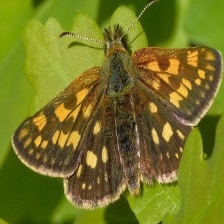
Species: CHECQUERED SKIPPER